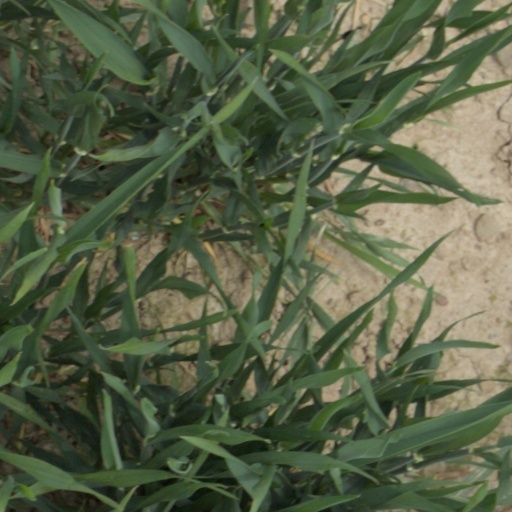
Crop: wheat